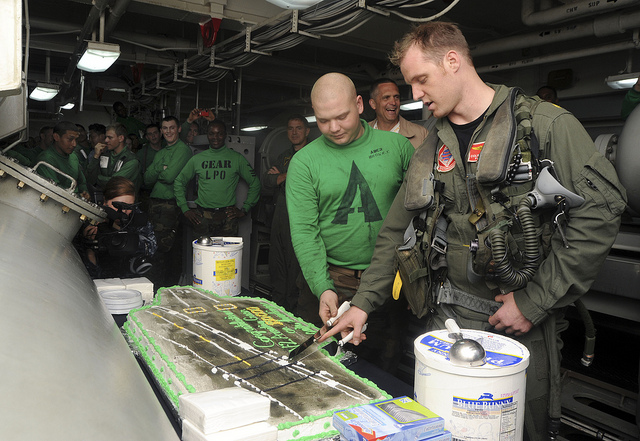
A pilot and crewman cut into a cake that looks like an aircraft carrier.